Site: saxony
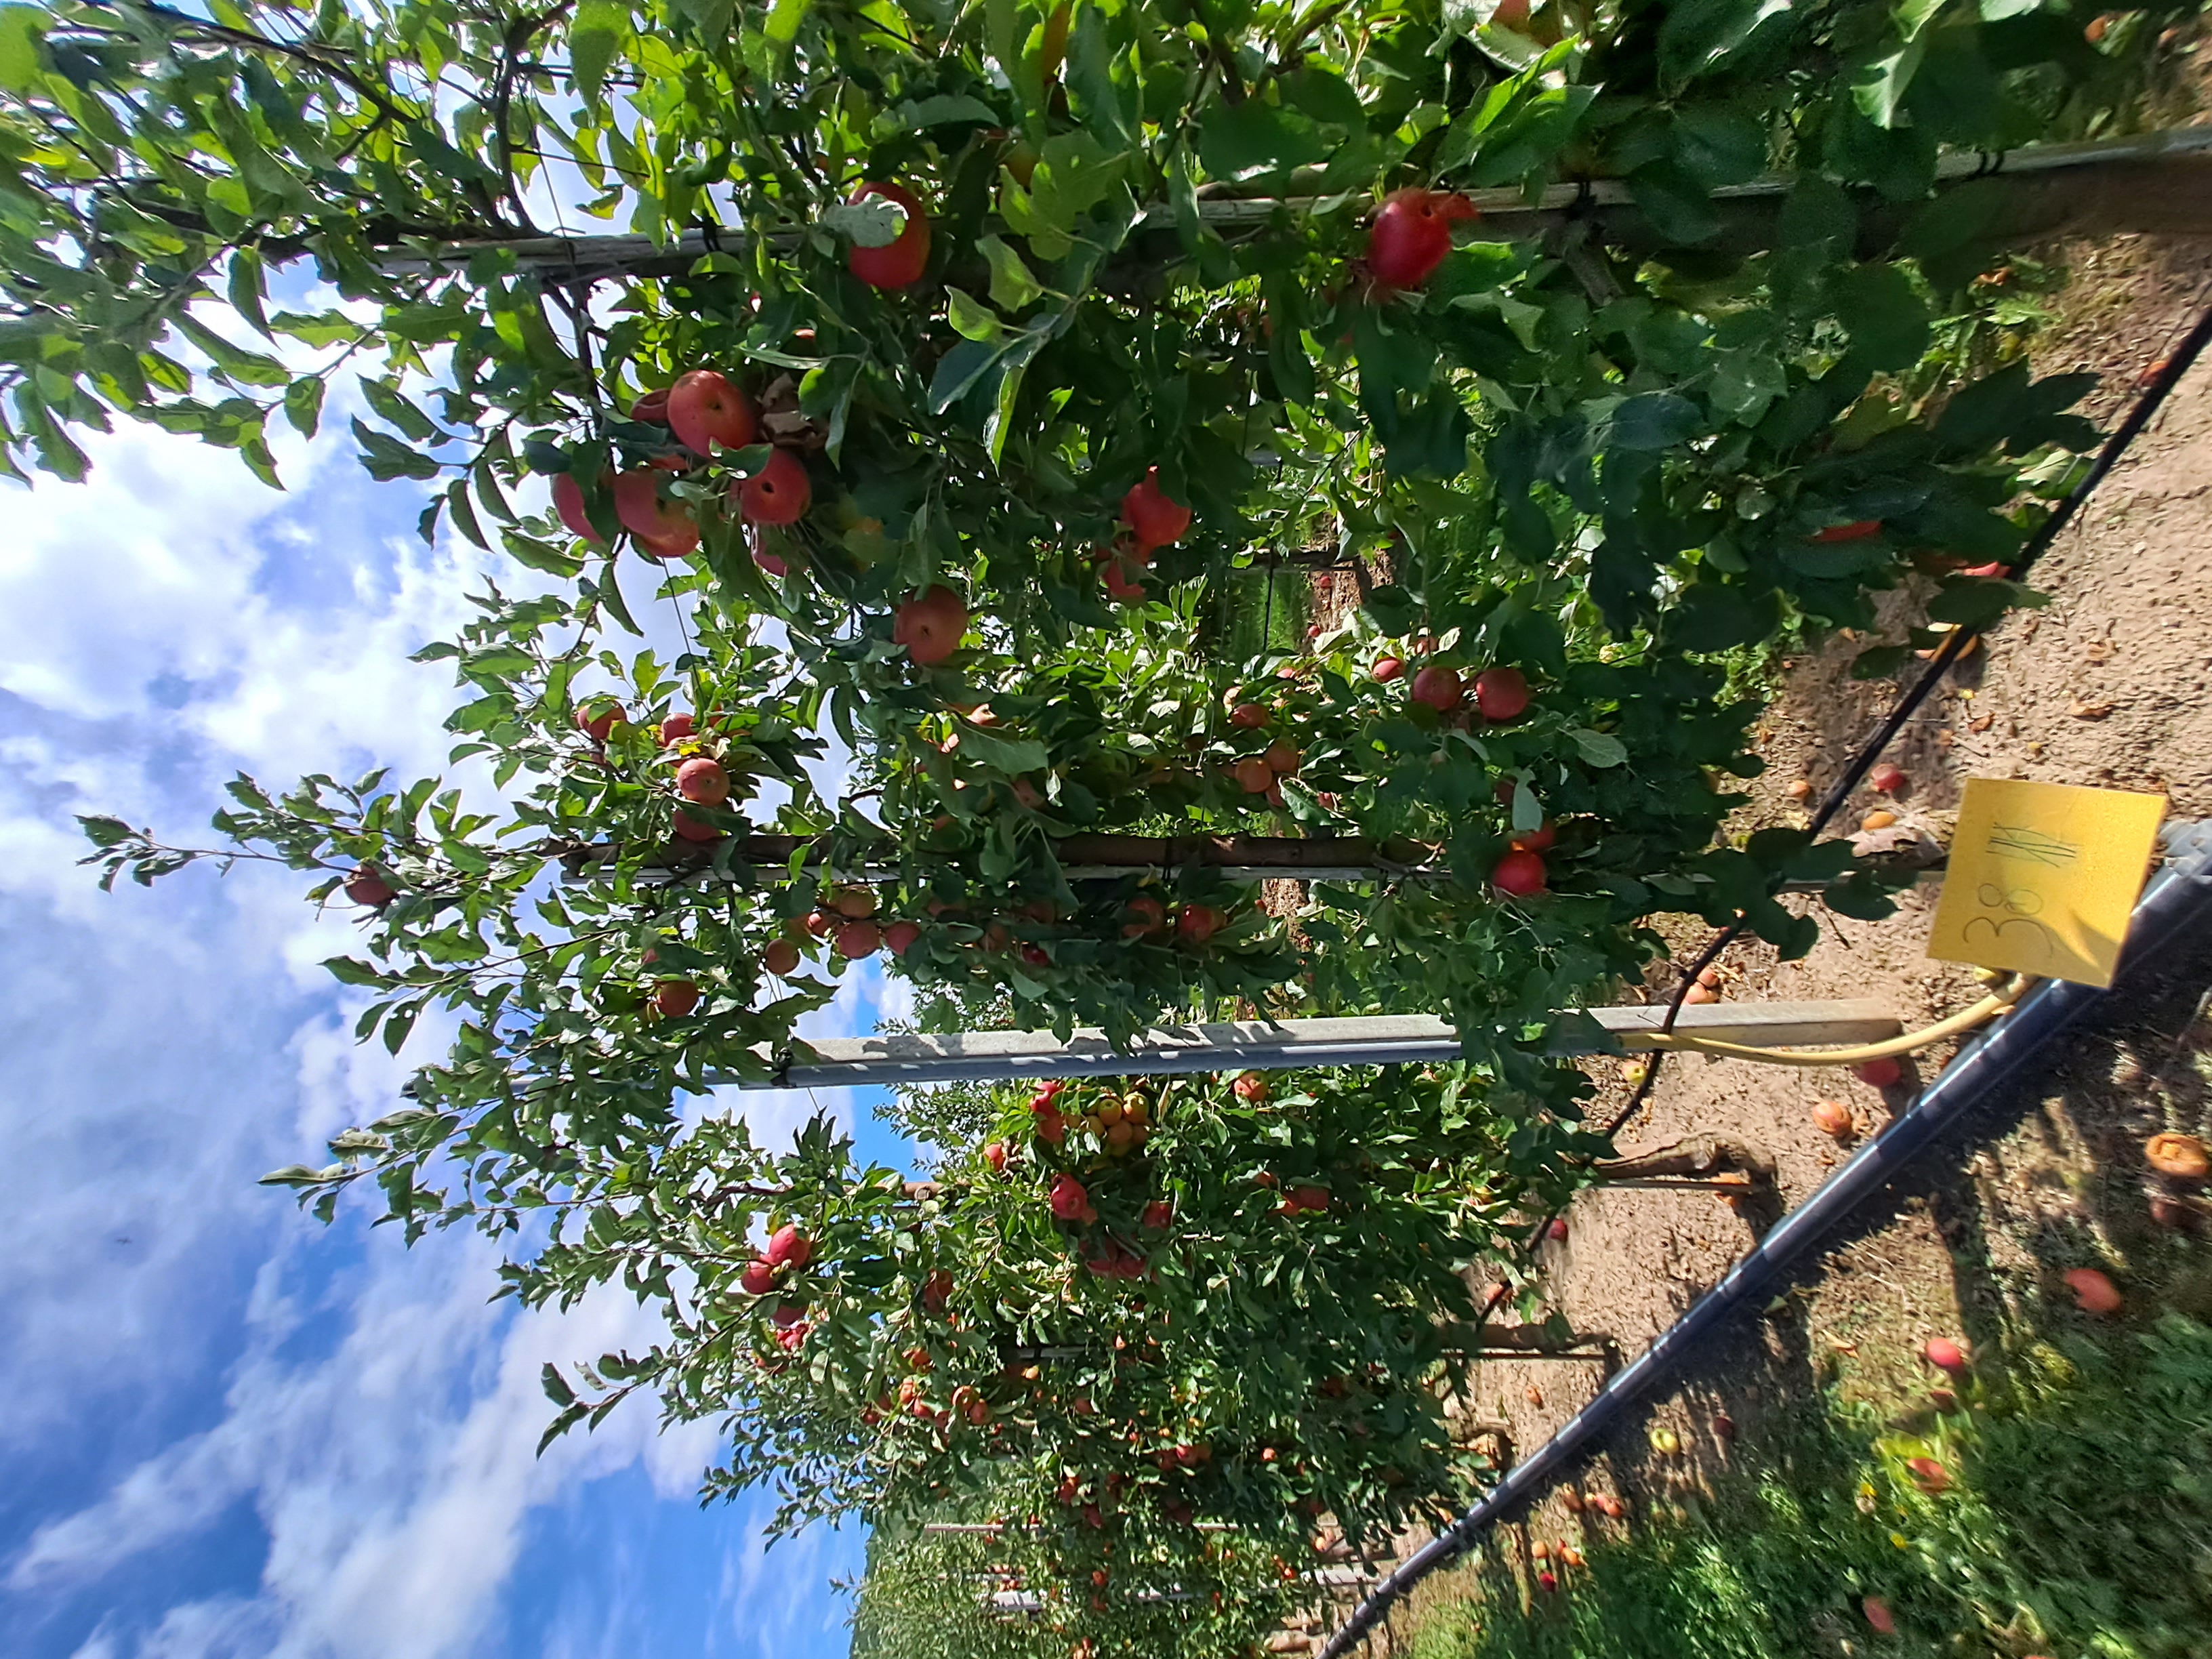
Growth stage (BBCH 87): Maturity of fruit and seed